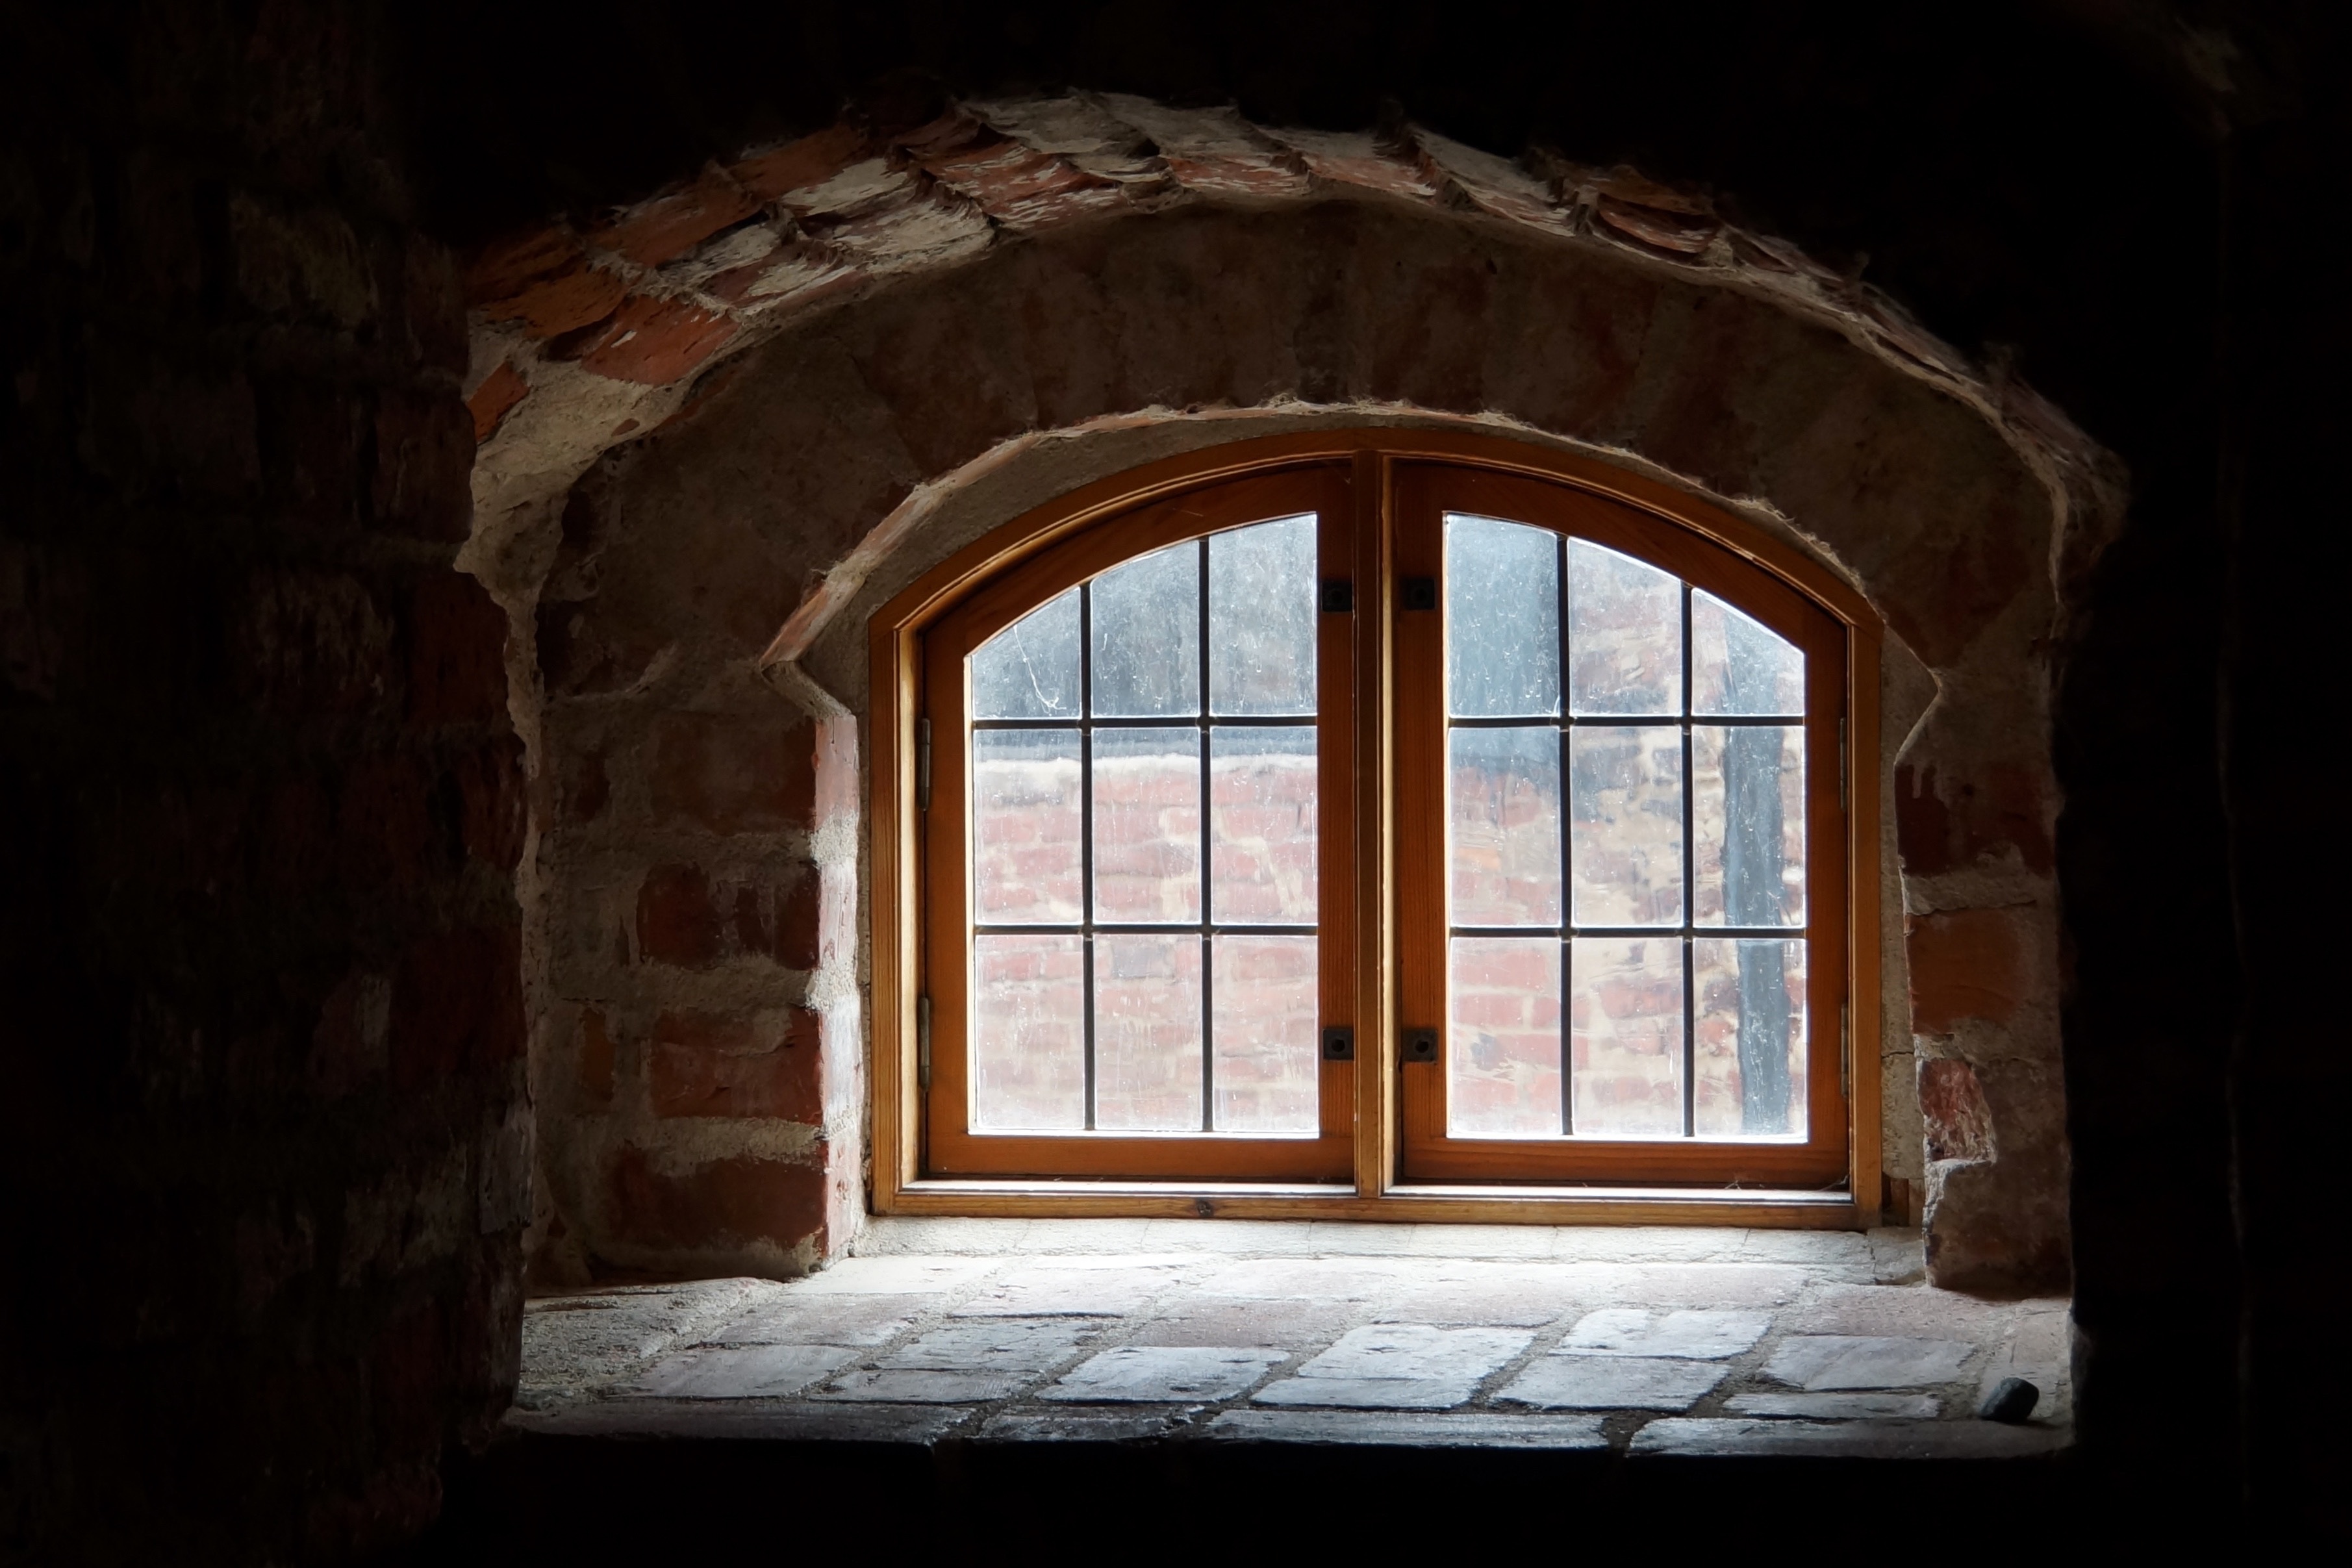
architecture, wood, mansion, house, window, old, home, arch, interior design, estate, window boxes, the window recess, castle window, milij, screen window, ancient history